Indonesian Esoteric Buddhism

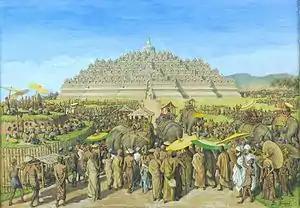
A painting by G.B. Hooijer (c. 1916–1919) reconstructing the scene of Borobudur during its heyday

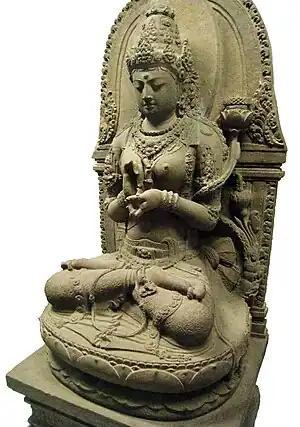
13th century Javanese statue of Prajnaparamita, from the Cungkup Putri ruins near Singhasari temple

The diffusion of Esoteric Buddhism in the region began with the arrival of Indian Buddhist monks in the 7th century. These include the central Indian Atikuta (fl. 650s), the Chinese Punyodaya (fl 650s), Yijing (635-713), the South Indian Dharmaruci/Bodhiruci (d. 727), Nagabodhi, Vajrabodhi and Bianhong (the 8th-century teacher of Kukai). The Chinese Buddhist monk Yijing reports that in the 7th century, there was a Buddhist center in Java named Kalinga (Heling) to which Chinese monks traveled to study.